Fifth cabinet of Ólafur Thors

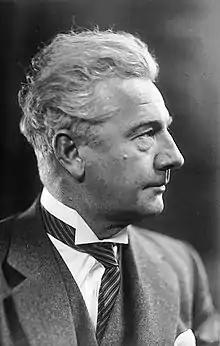

The Fifth cabinet of Ólafur Thors in Iceland, nicknamed “"The restoration government"”, was formed 20 November 1959.